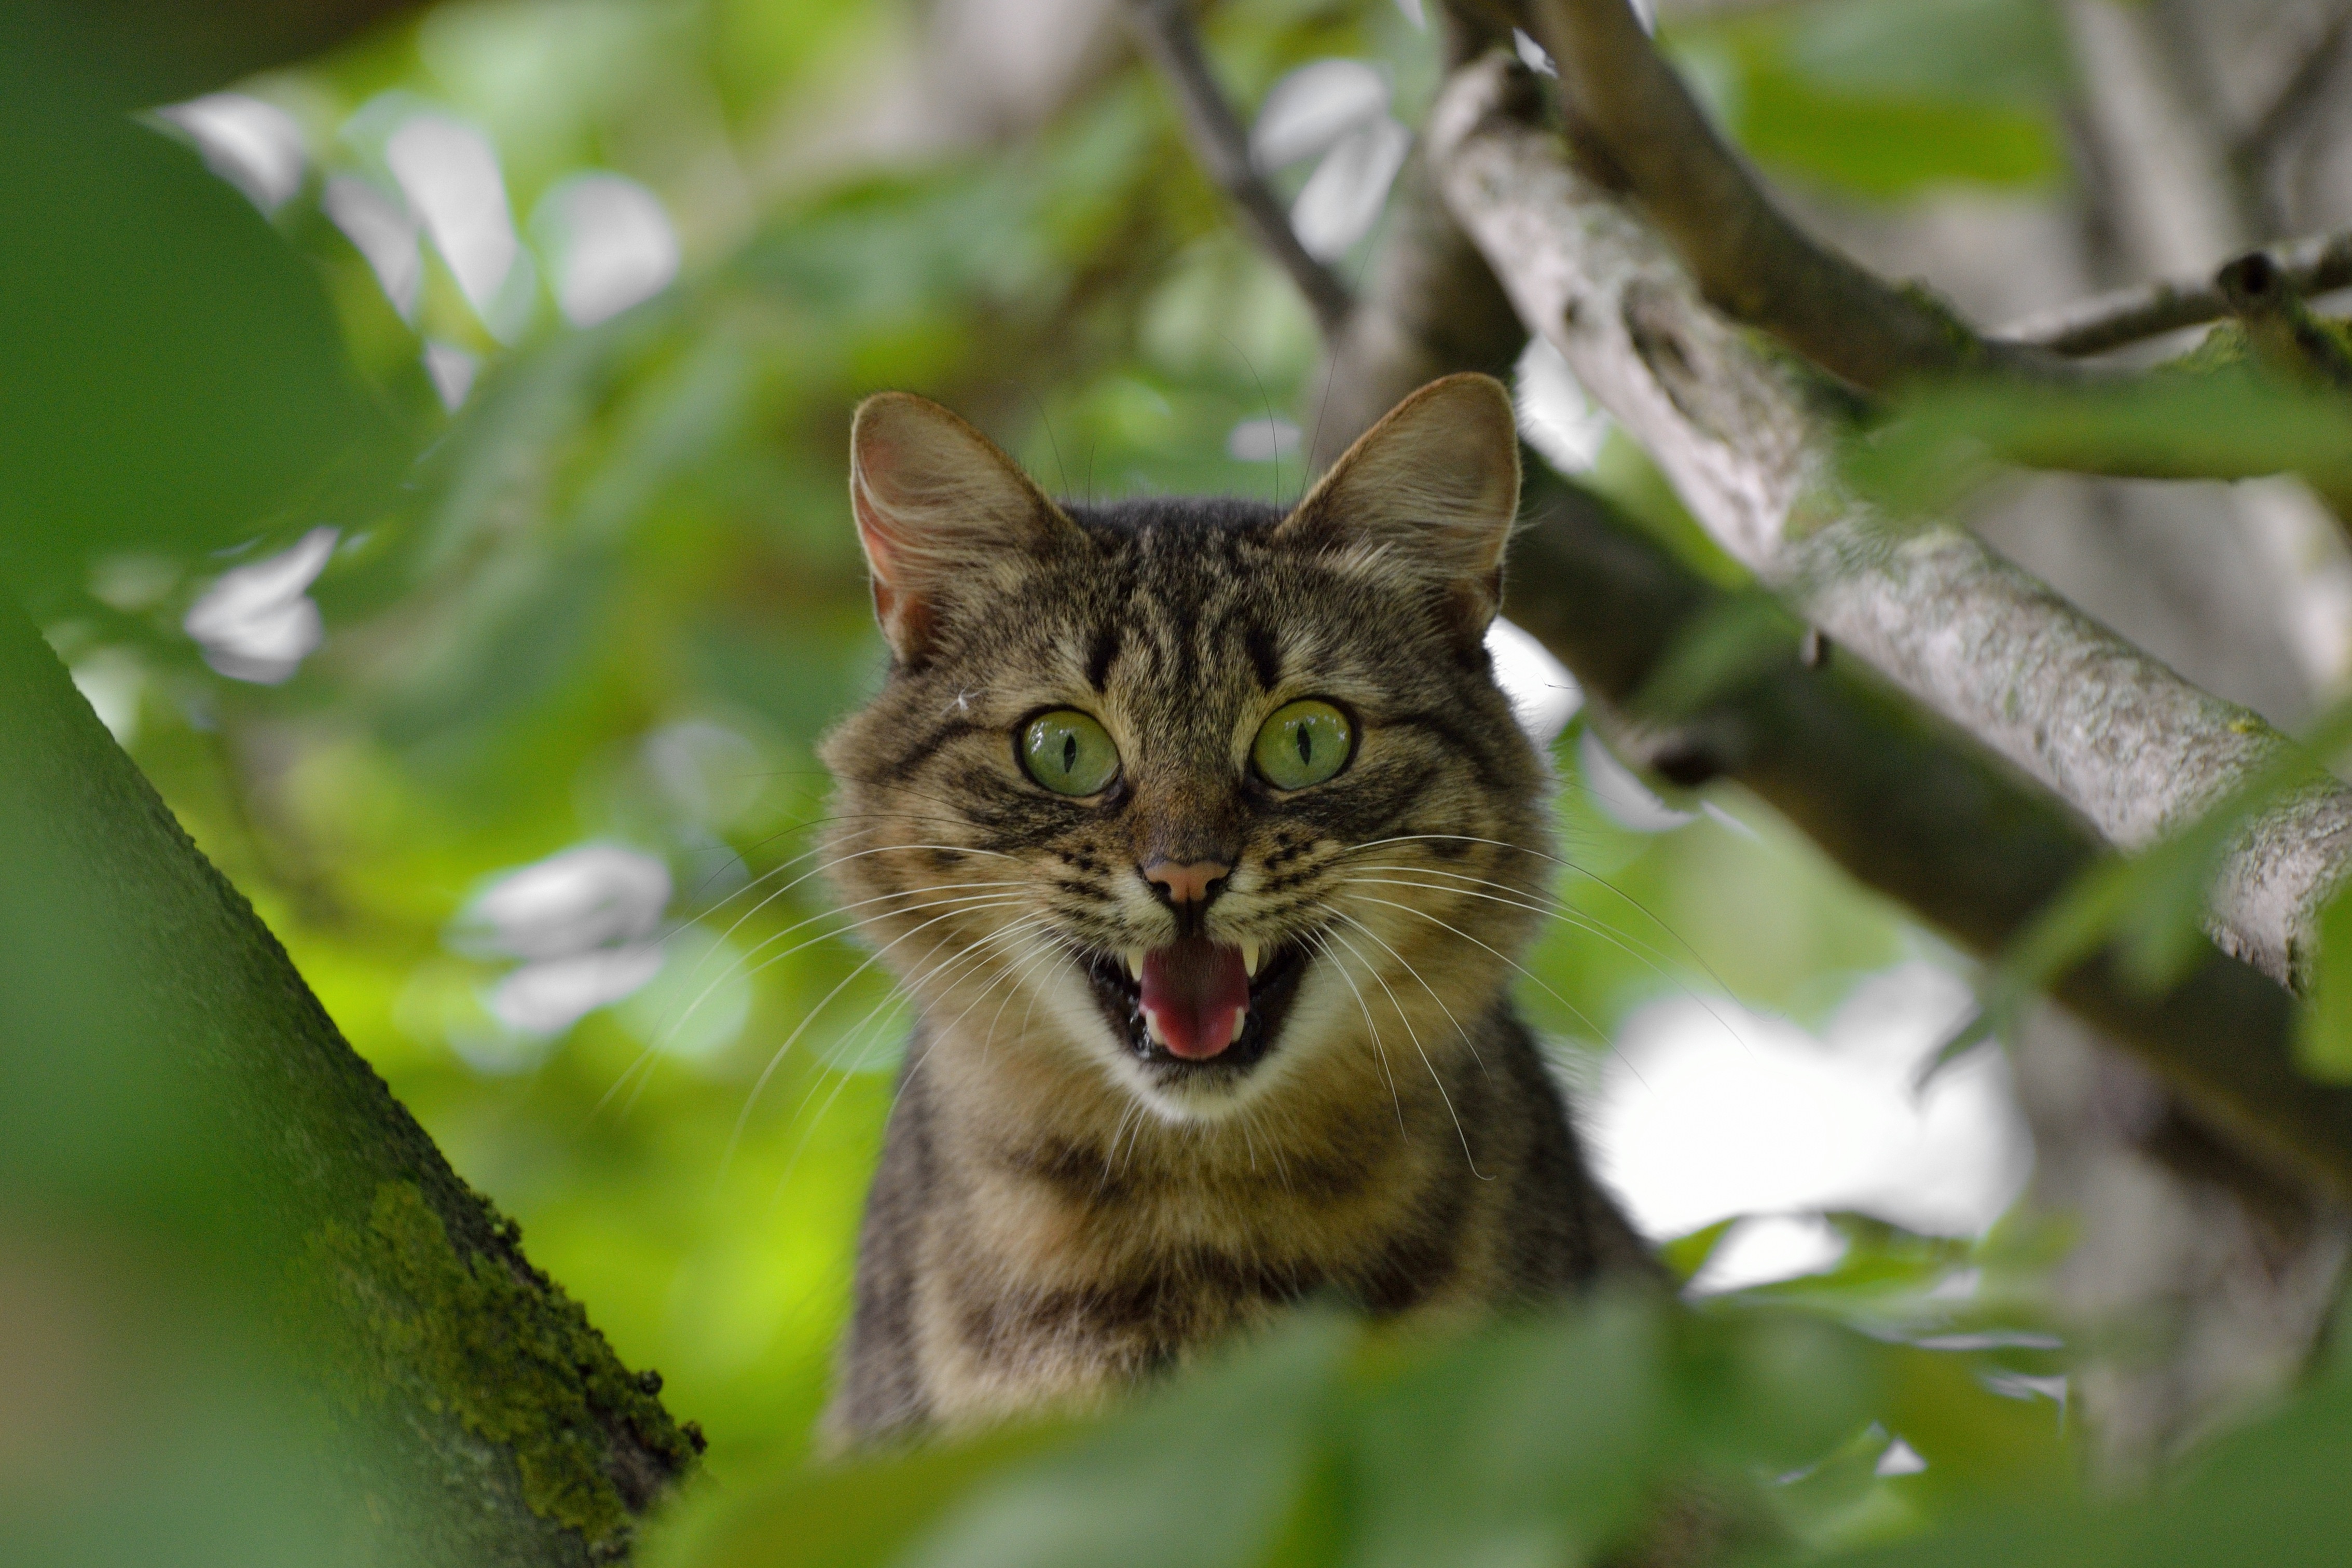
nature, flower, animal, wildlife, green, cat, mammal, fauna, aggression, close up, whiskers, fear, vertebrate, emotions, surprise, anger, wild cat, small to medium sized cats, cat like mammal